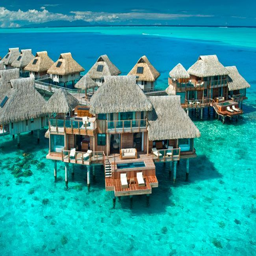
hotels are built over the water .